WWE Diva Search

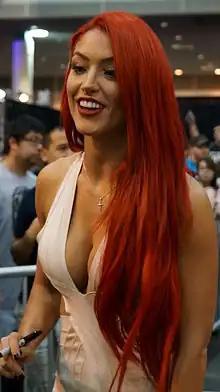
A picture of the 2013 diva search winner Eva Marie.

WWE Diva Search (formerly WWE Raw Diva Search) is an American talent competition that was produced and held by World Wrestling Entertainment (WWE). The first winner was Jaime Koeppe, but she did not receive a contract like subsequent winners of the contest. Other winners included Christy Hemme, Ashley Massaro, Layla El, Eve Torres and Eva Marie. In addition to the winners of the yearly contest, WWE has hired several contestants as Divas, the name that WWE gave at the time to the female performers. There were many failed attempts at bringing back the competition over the years following the cancellation of the 2008 season, and was at one point going to return in 2019 under the new name "Superstar Search", but those plans were scrapped.